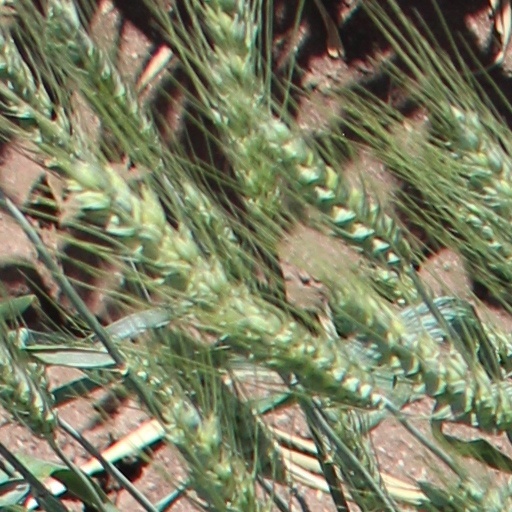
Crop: wheat